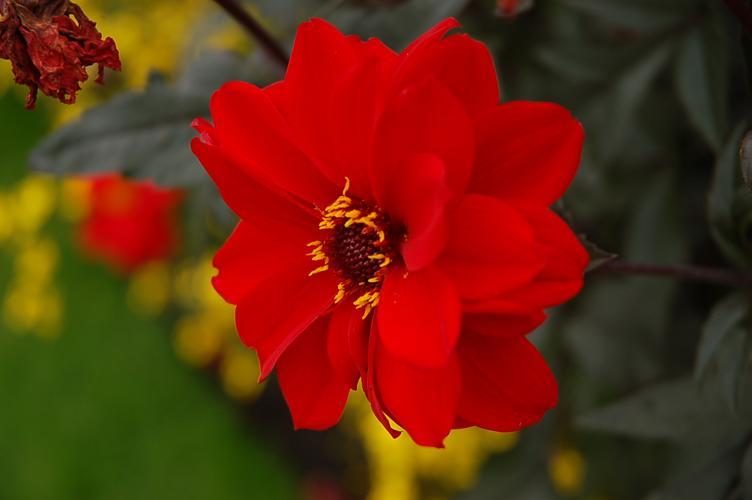
Label: bishop of llandaff